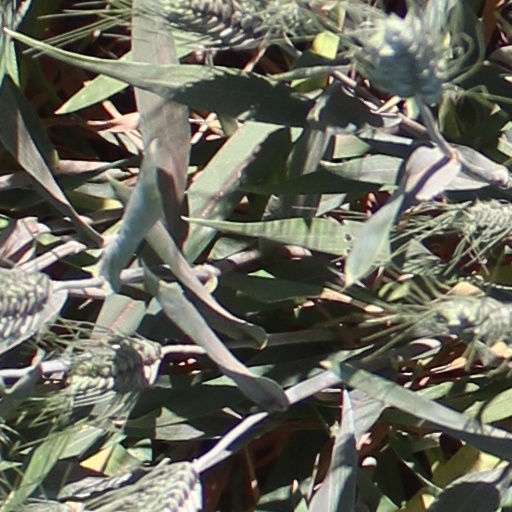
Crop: wheat